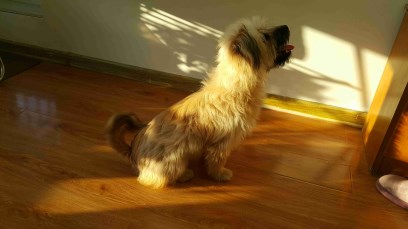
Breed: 3336-n000121-chinese_rural_dog